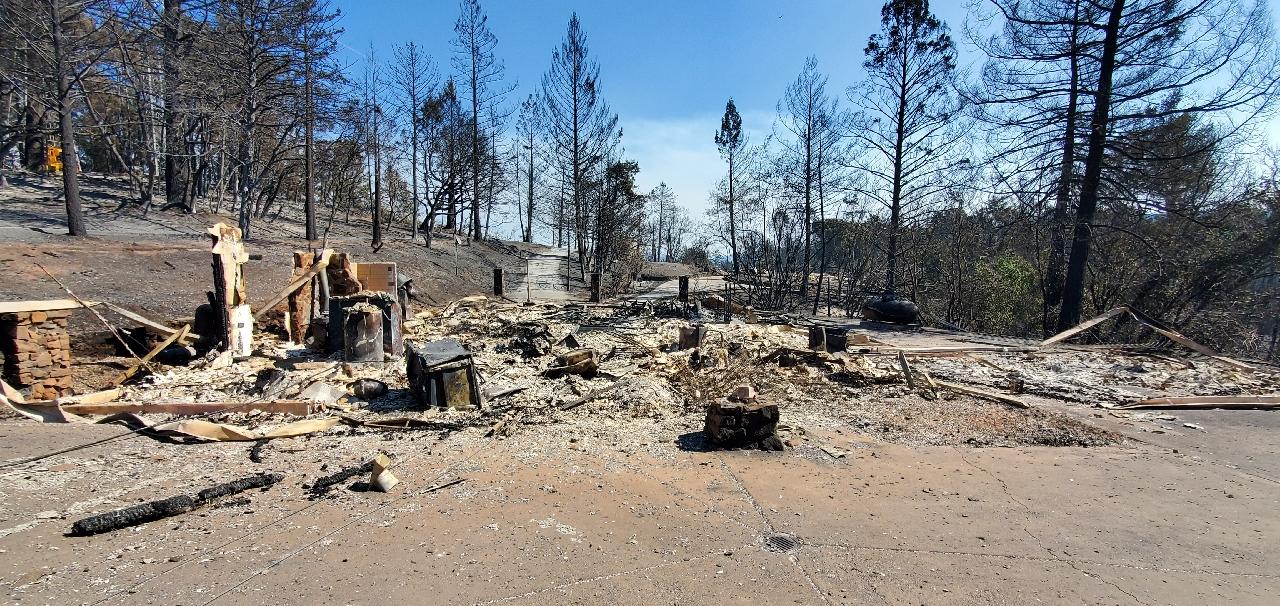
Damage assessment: destroyed